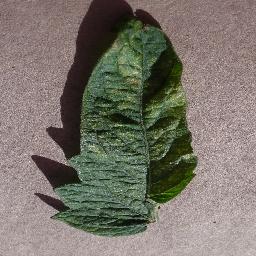
Label: Tomato___Spider_mites Two-spotted_spider_mite